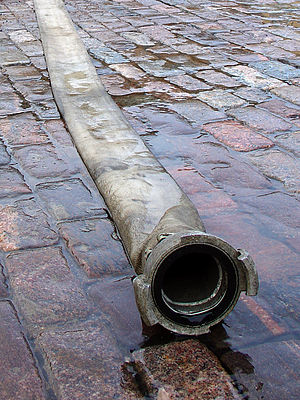
Brandslange
En brandslange uden vand
En brandslange er en slange, der bruges til at slukke brande med. Den kan kobles på en brandhane eller brandbil eller være fastmonteret i bygninger.